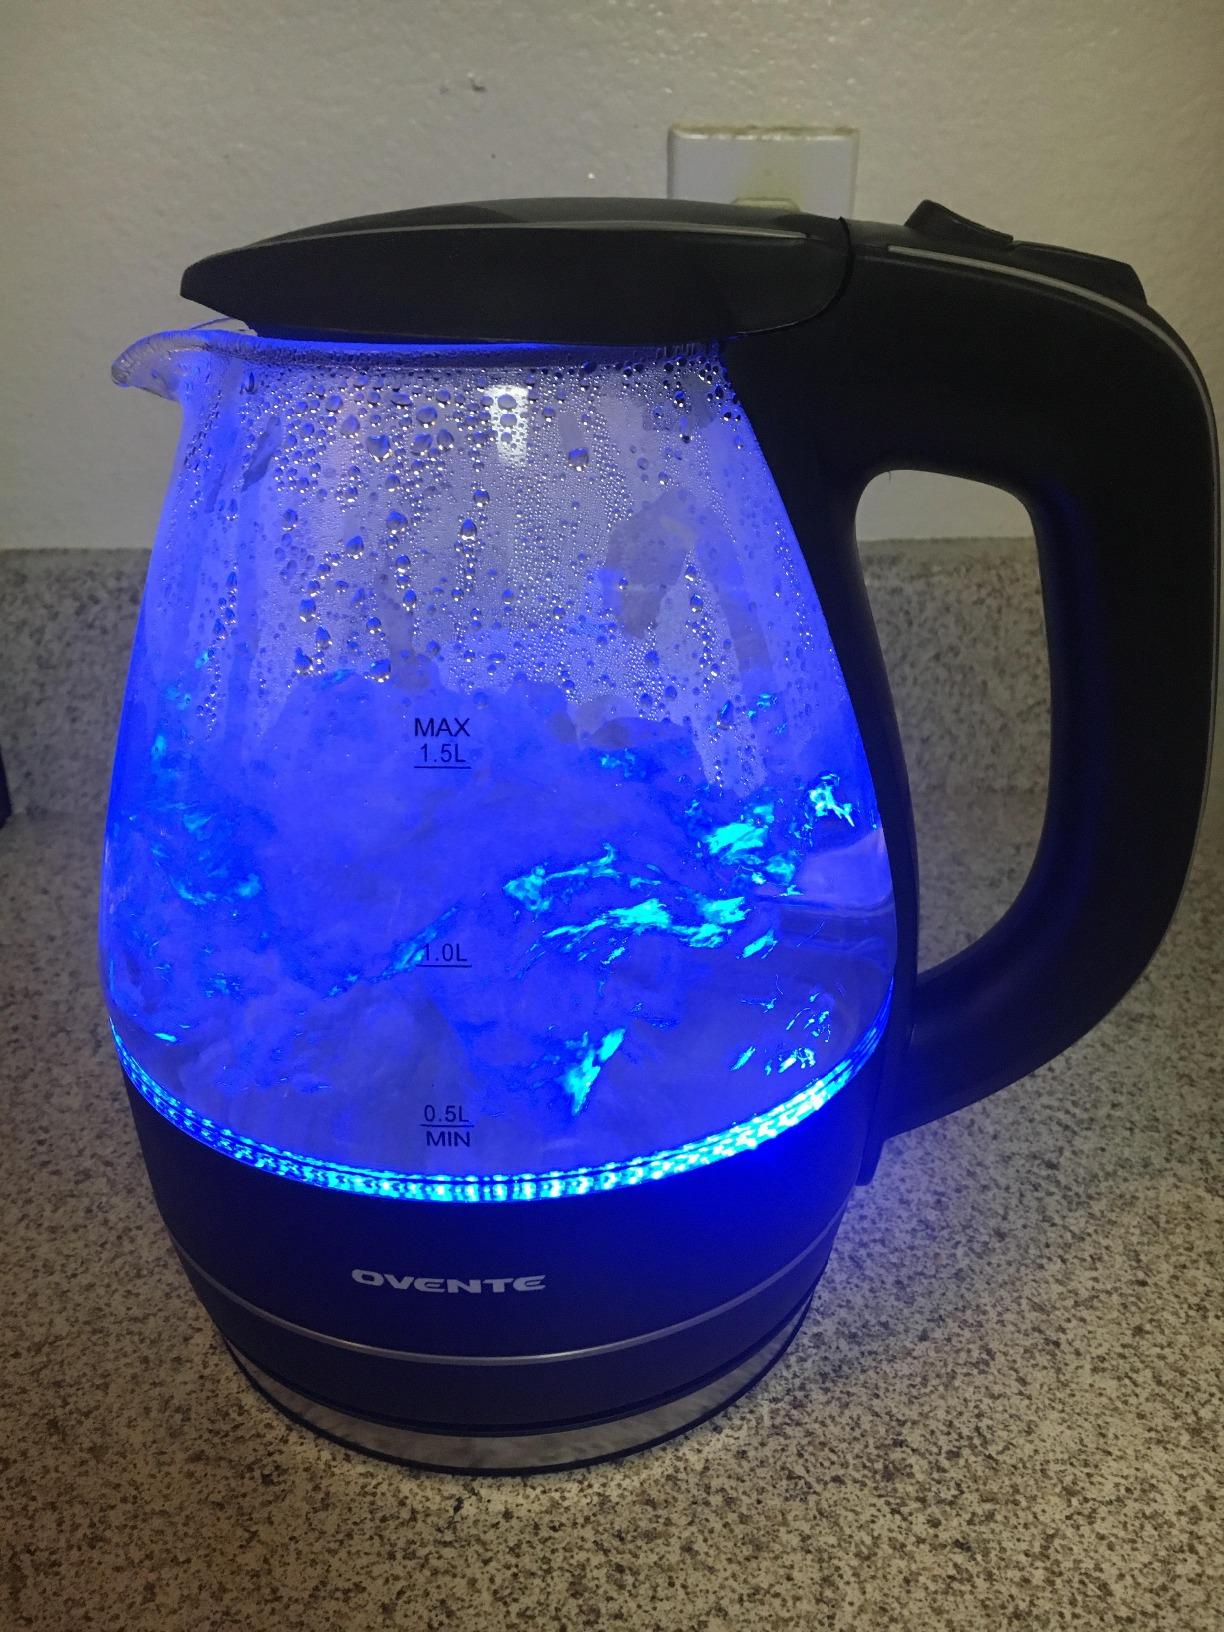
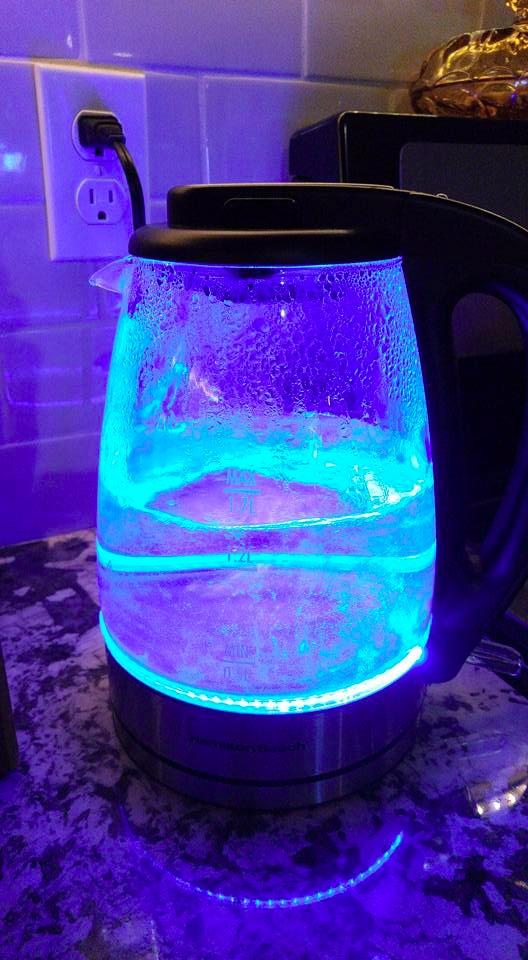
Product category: items_kettle
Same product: no